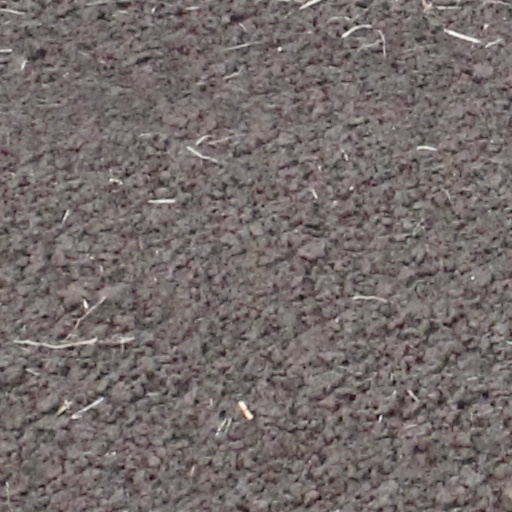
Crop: wheat